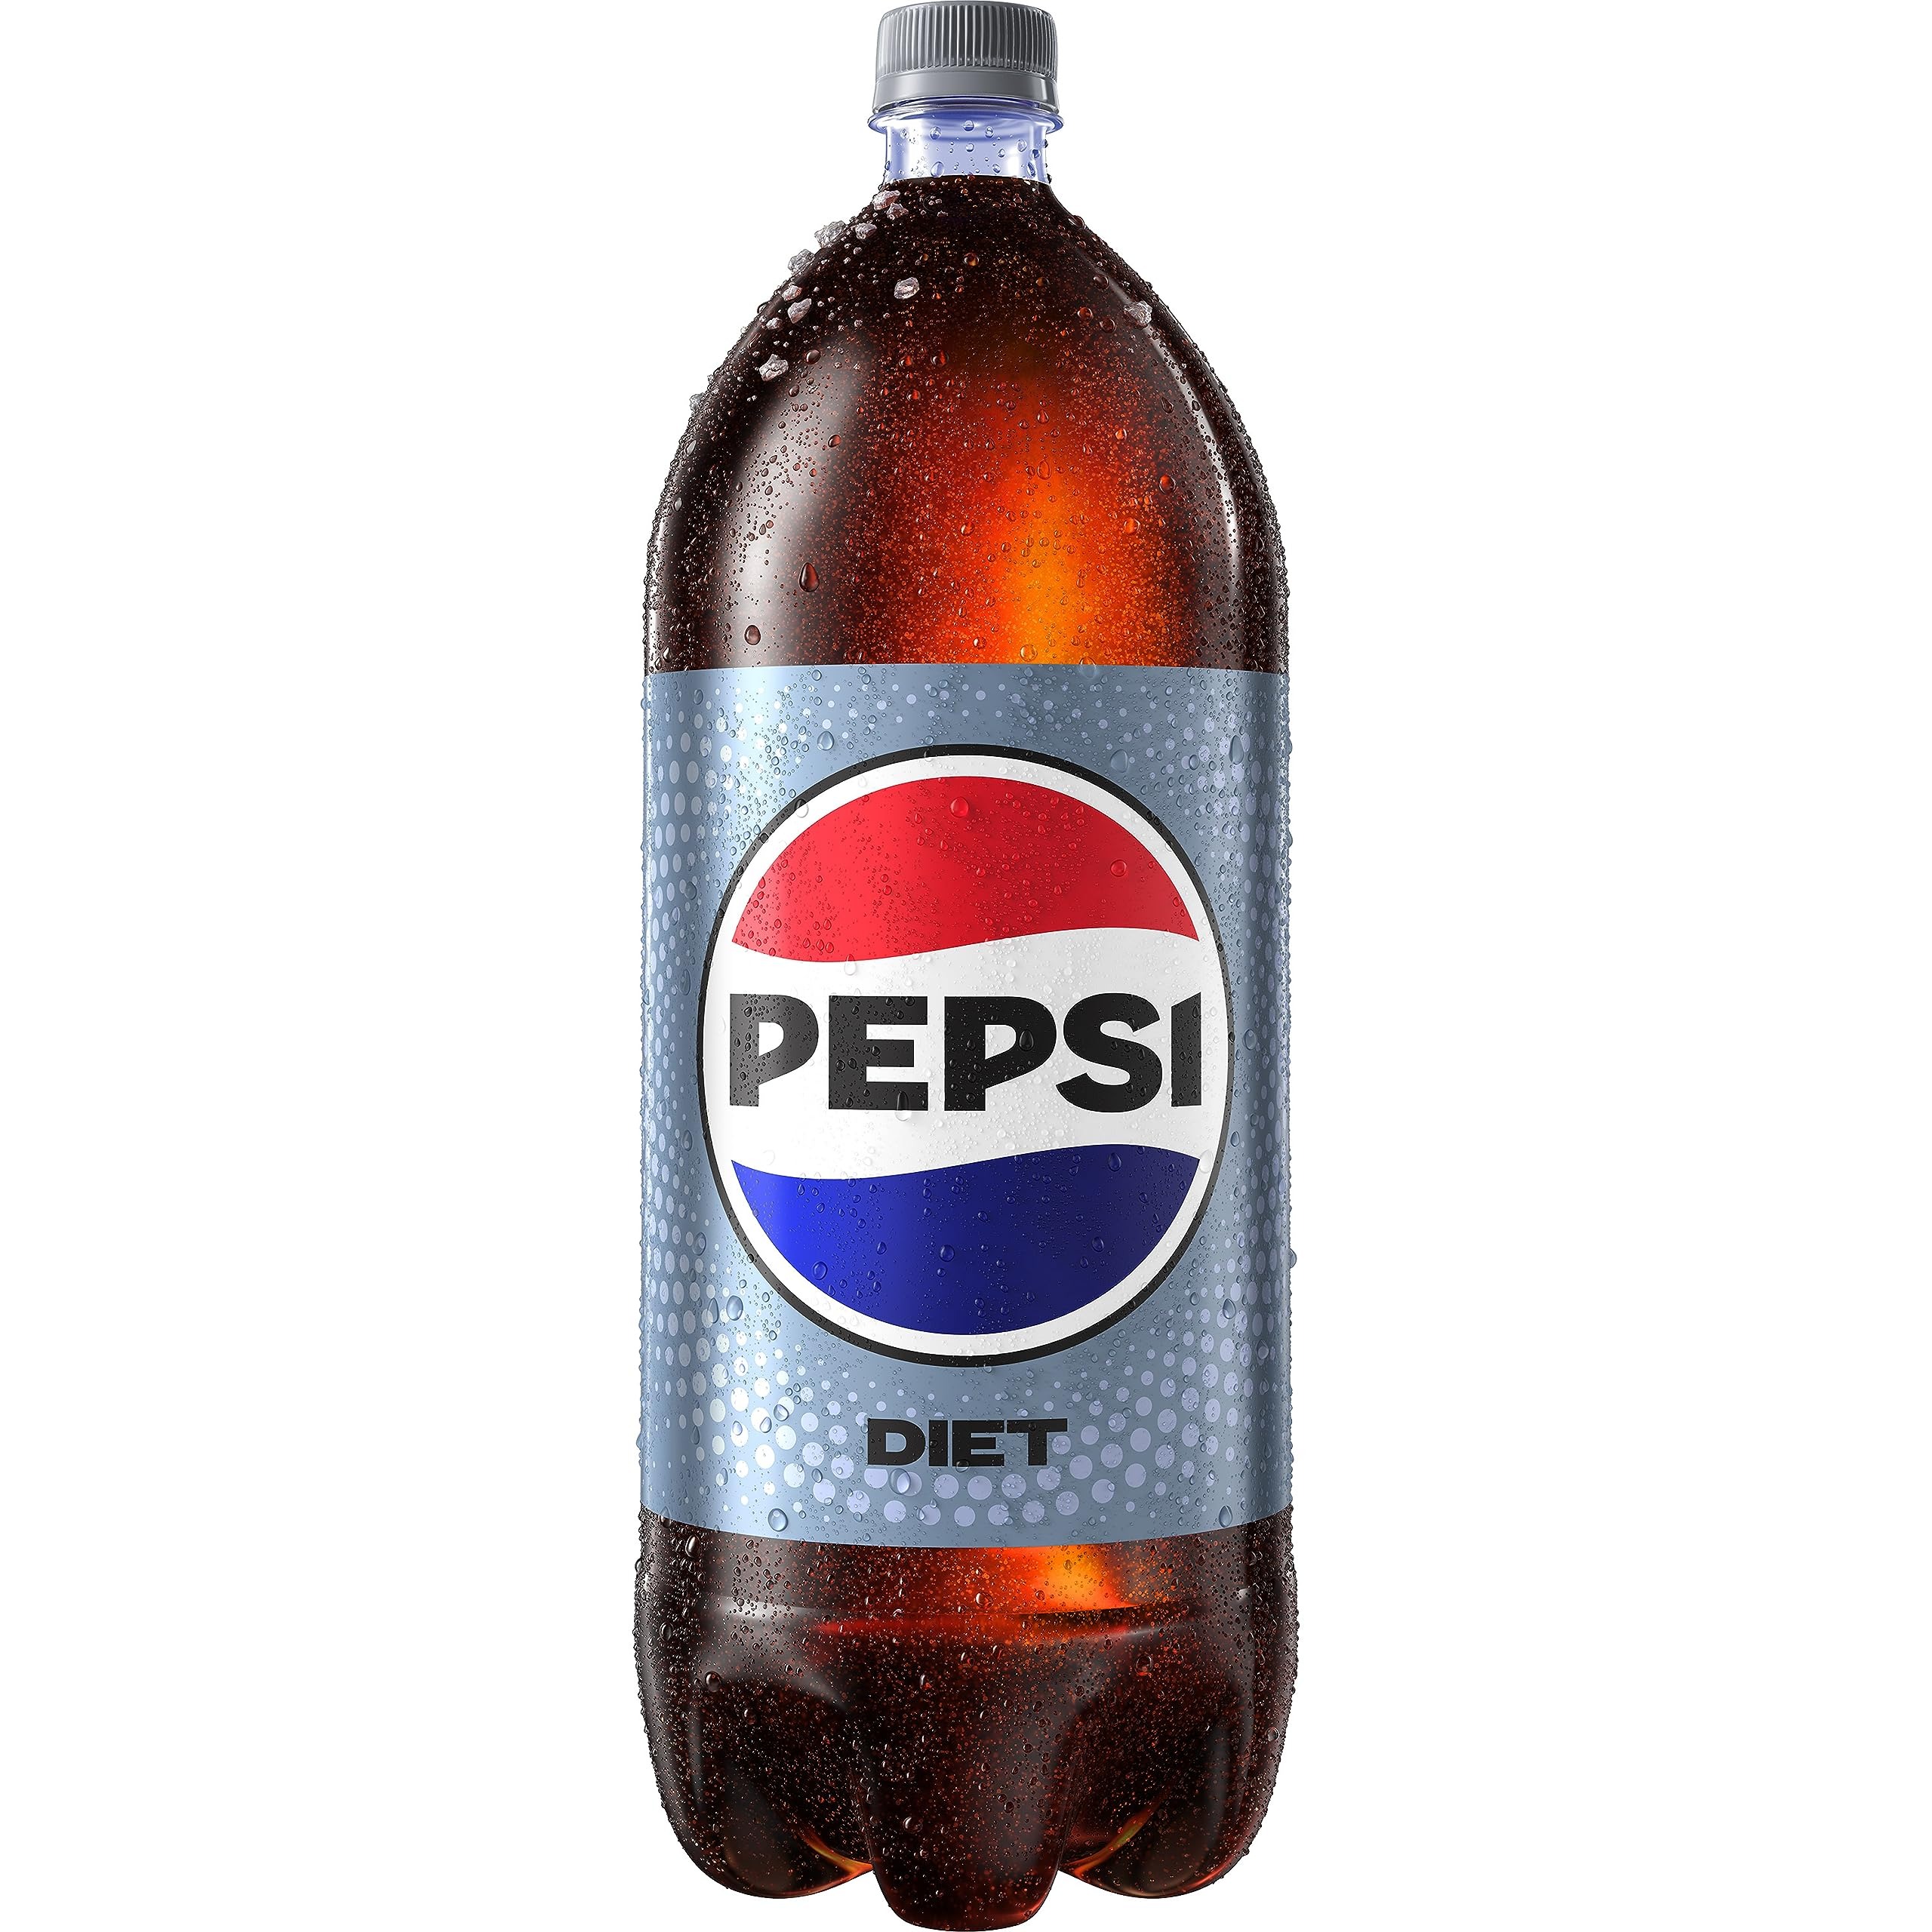
Item Name: Diet Wild Cherry Pepsi, 67.6 Fl Oz Bottle
Bullet Point 1: Wild Cherry flavor
Bullet Point 2: 0 calories
Bullet Point 3: Light, crisp and refreshing
Bullet Point 4: Nothing refreshes like a Diet Pepsi
Bullet Point 5: 2 liter bottle
Value: 67.6
Unit: Fl Oz

Price: 2.99